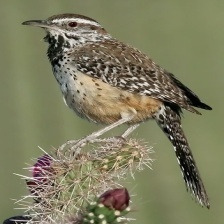
Species: CACTUS WREN
Scientific name: CAMPYLORHYNCHUS BRUNNEICAPILLUS